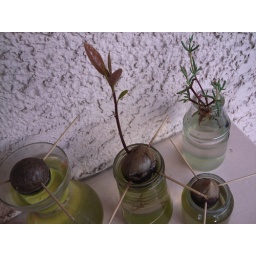
It's taken a LONG time to get this far. I think we'll have to plant it in a pot soon.